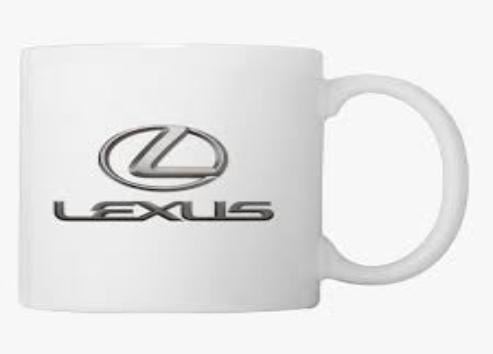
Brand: lexus-1
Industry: Transportation